Nina Dobrev

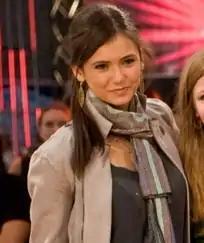
Dobrev at the 2008 Toronto International Film Festival

Dobrev's first major acting role was as Mia on the teen drama television series "", a role she played for three seasons starting in 2006. She appeared in several feature films in the mid-2000s, including "Fugitive Pieces" (2007) and "Away from Her" (2007). Dobrev also headlined a number of television films, including Sci Fi Channel's "Never Cry Werewolf" (2008), MTV's "The American Mall" (2008), and two Lifetime original movies.